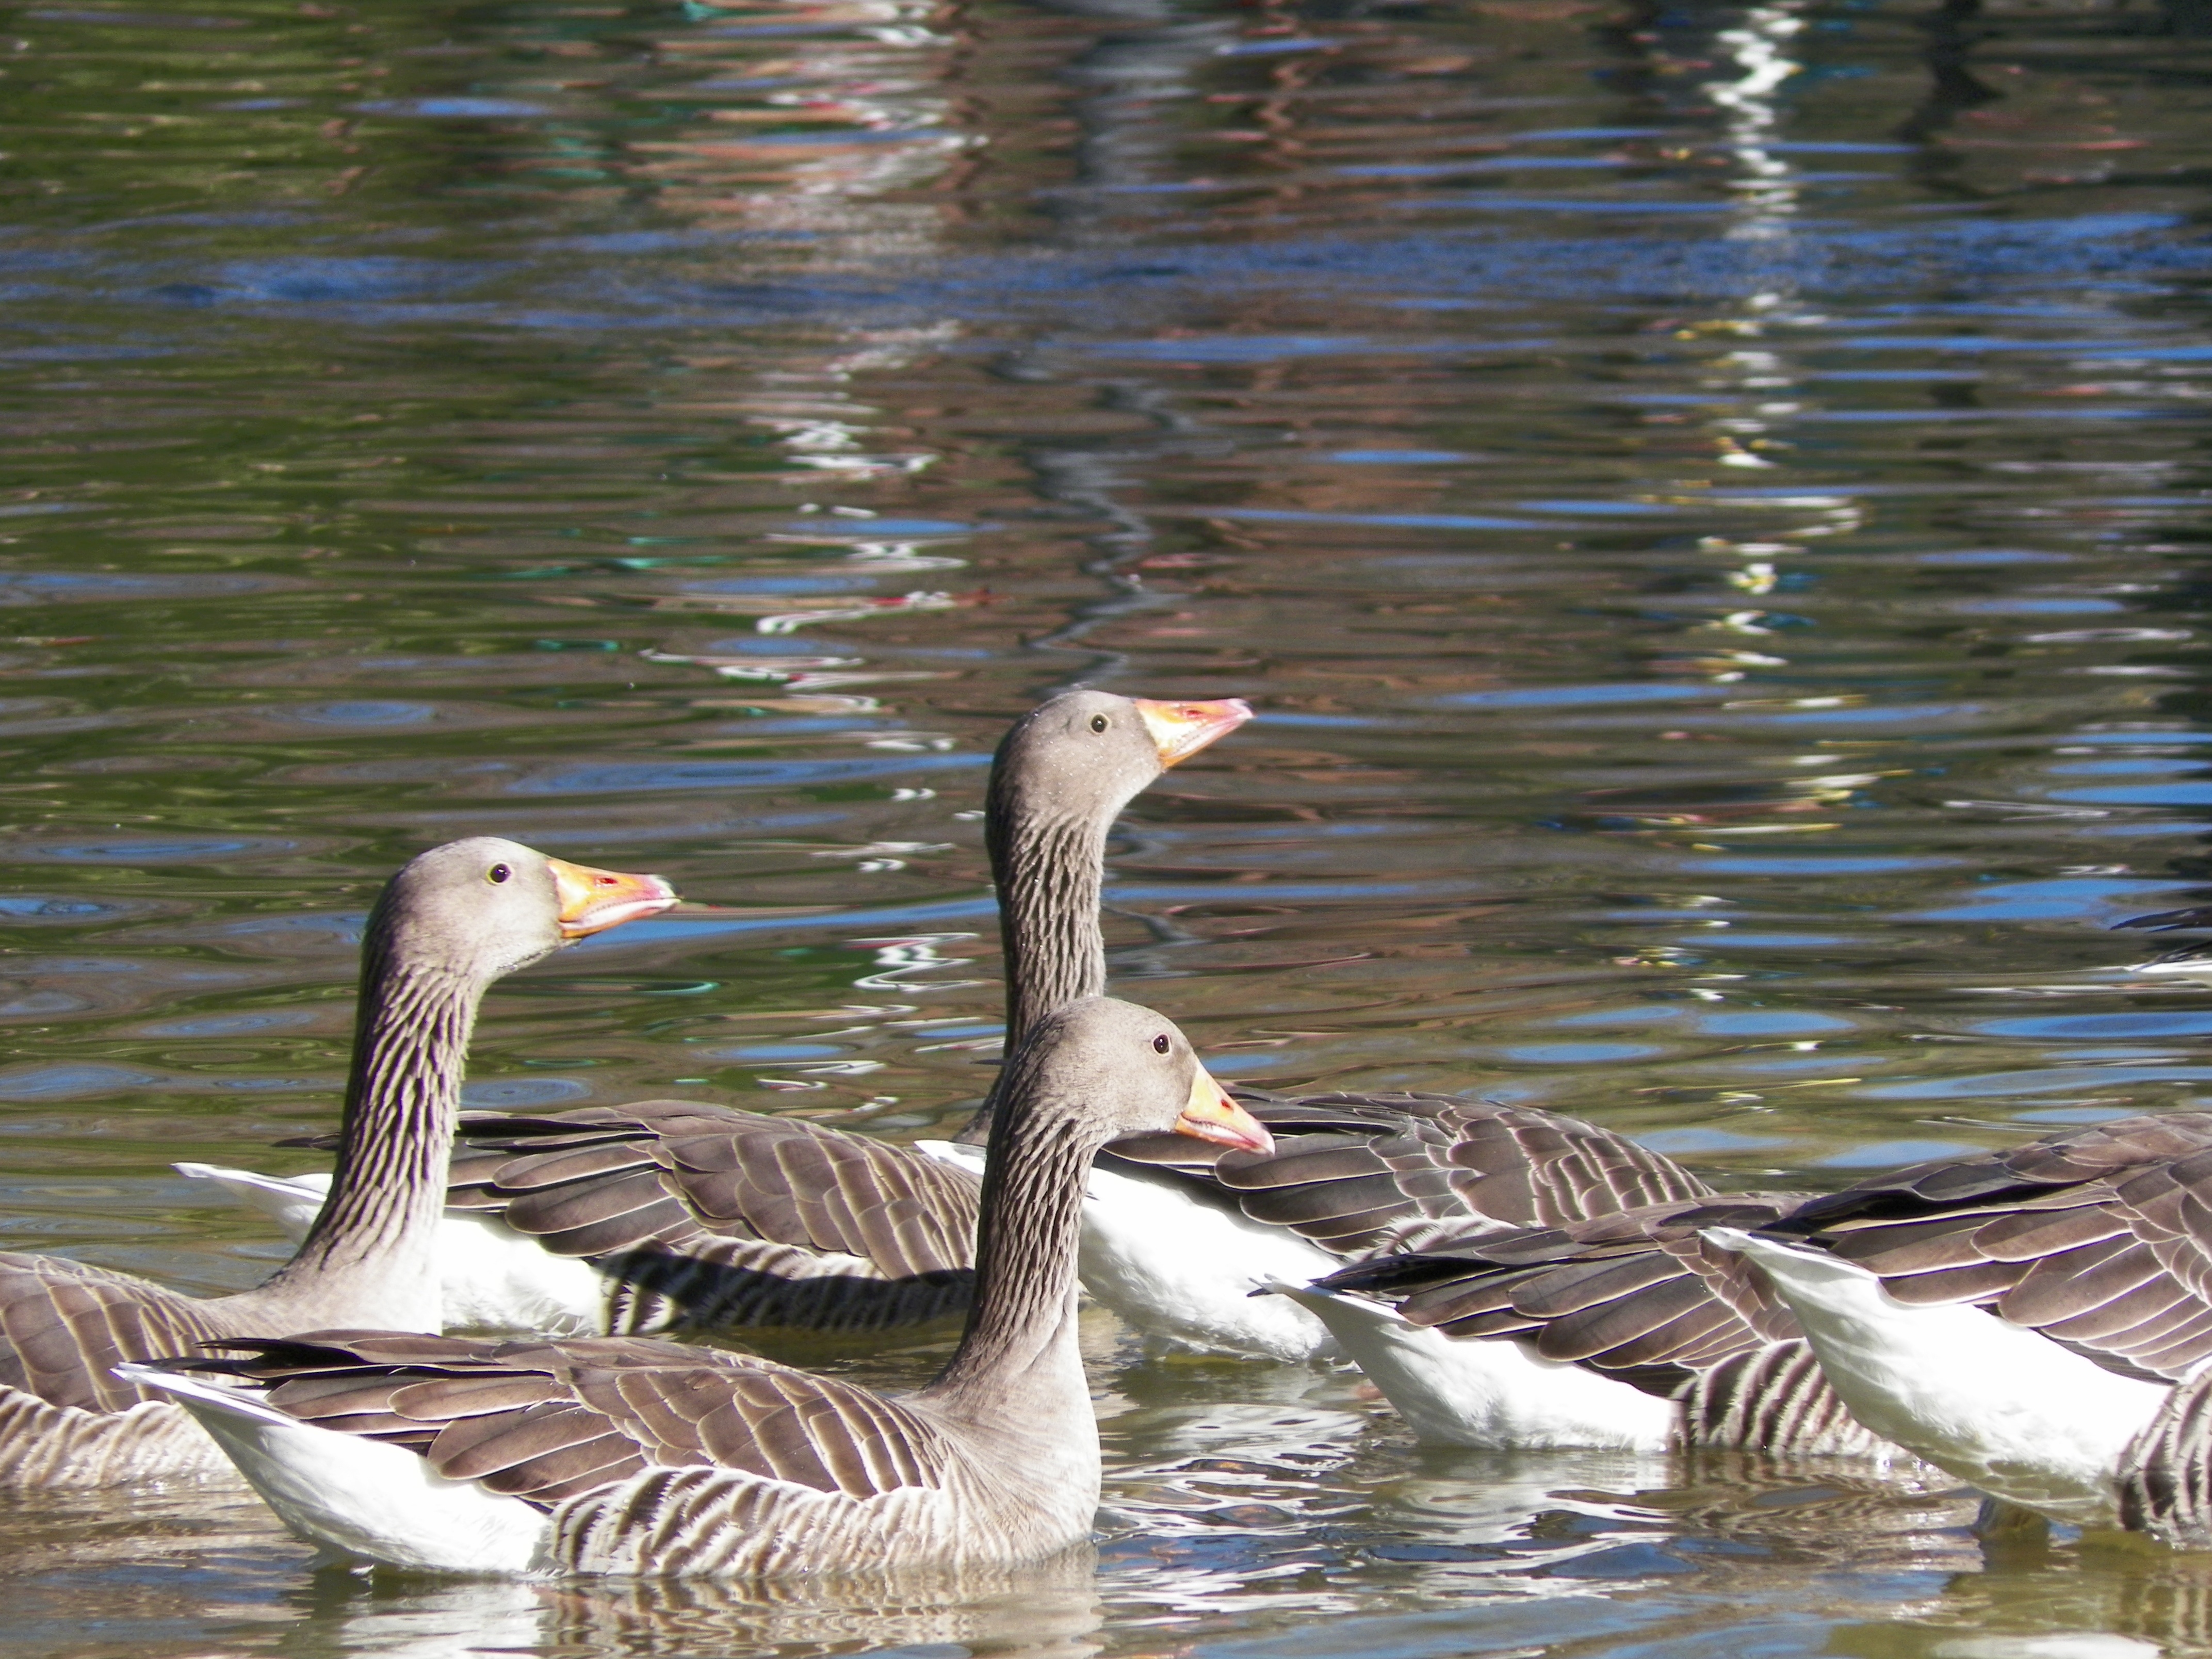
water, bird, animal, wildlife, reflection, beak, park, barcelona, fauna, duck, goose, vertebrate, waterfowl, water bird, ducks geese and swans, seaduck